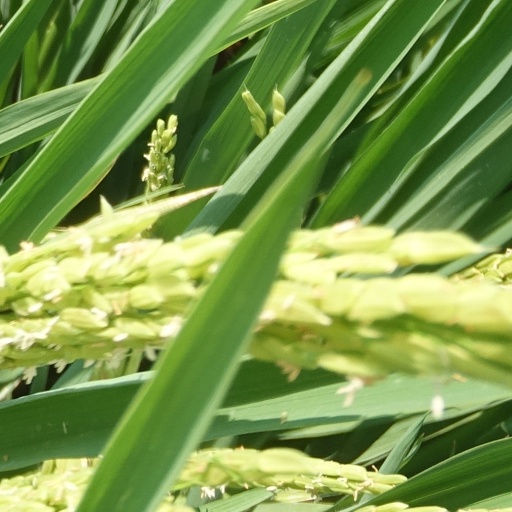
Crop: rice